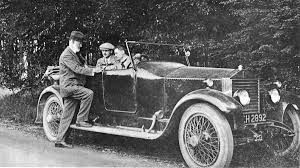
Vehicle type: Cars